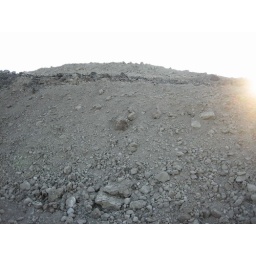
Where the open field used to be on the abandoned military base in west Calgary.